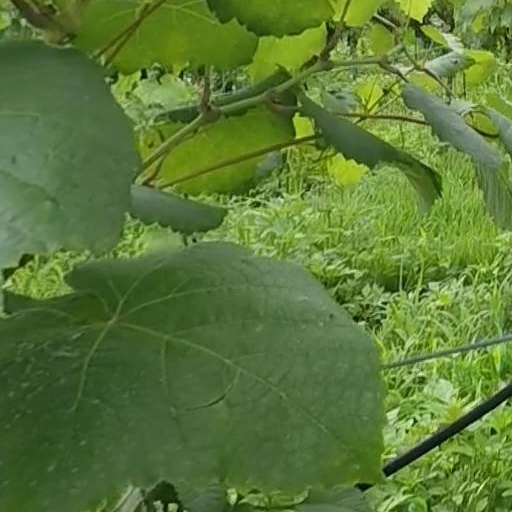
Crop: grape